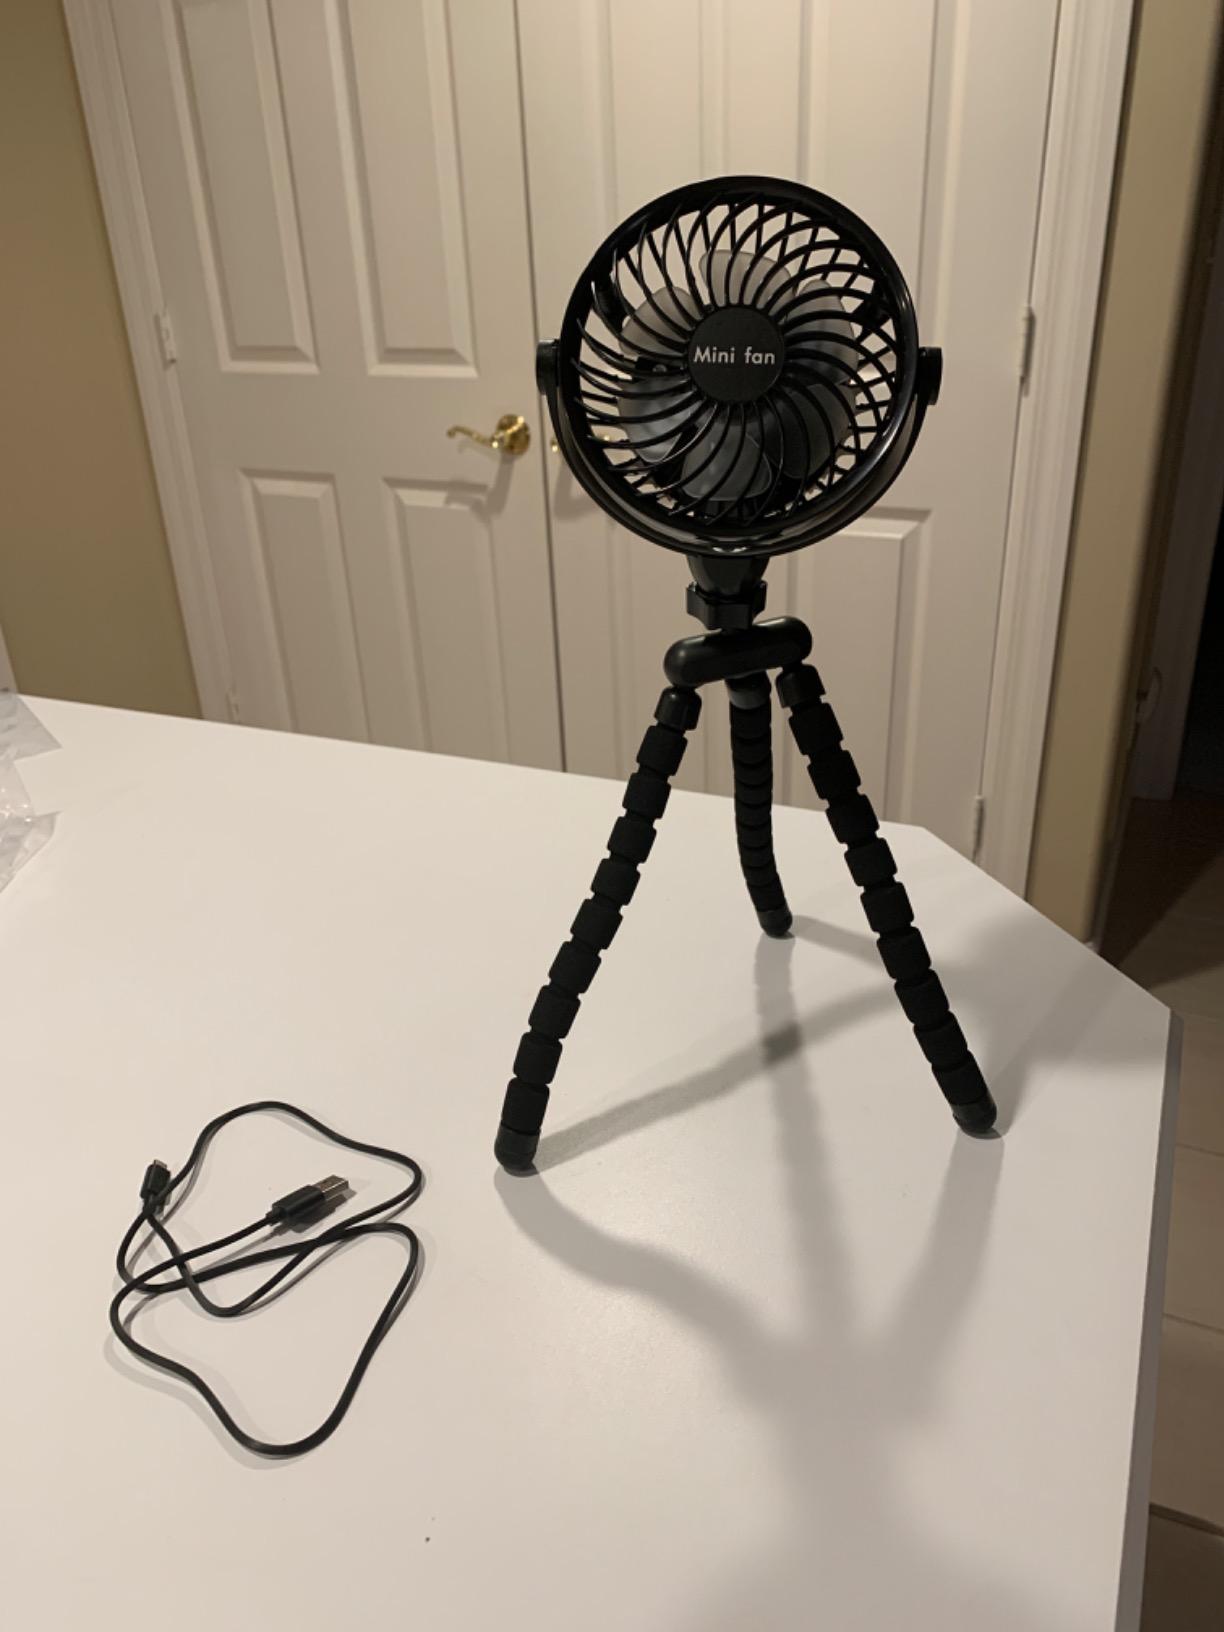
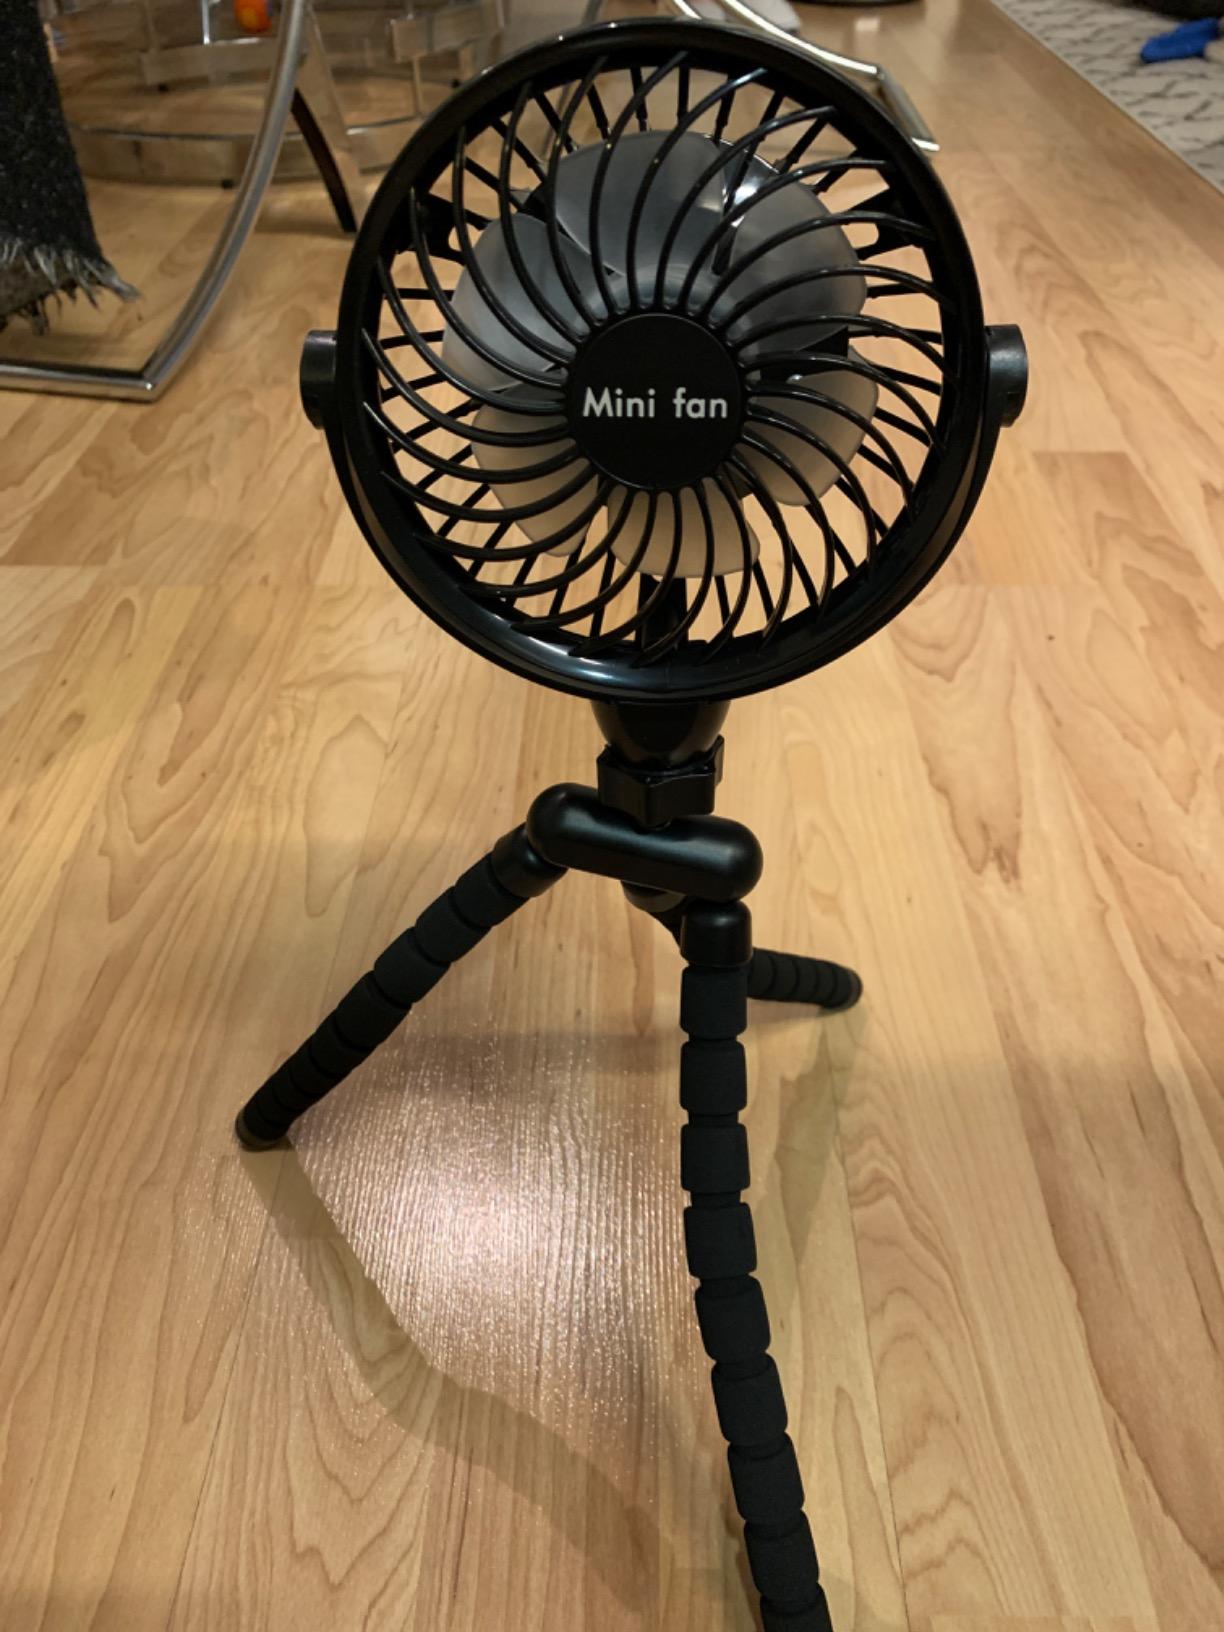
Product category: fan
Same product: yes